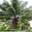
Label: palm_tree